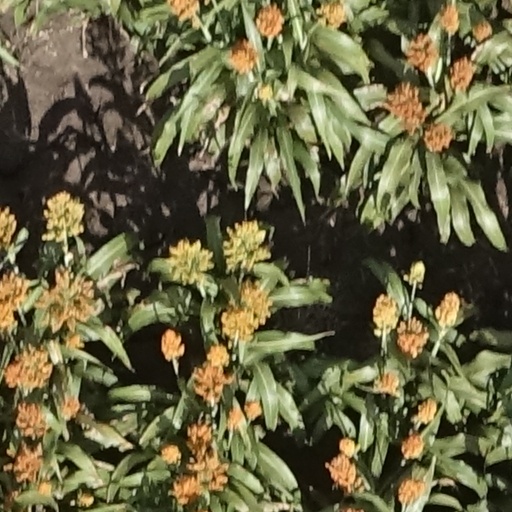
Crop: sorghum